Himeji Castle

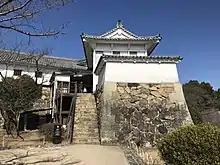
"Keshō yagura" (Dressing Tower) attributed to Senhime as part of her private chambers

Himeji Castle is associated with a number of local legends. The well-known "kaidan" (or Japanese ghost story) of is set in Edo (Tokyo), but a variant called is set in Himeji Castle. There is a disputed claim that the castle is the "bona fide" location of the entire legend, and the alleged Okiku's Well remains in the castle to this day. According to the legend, Okiku was falsely accused of losing dishes that were valuable family treasures, and then killed and thrown into the well. Her ghost remained to haunt the well at night, counting dishes in a despondent tone.